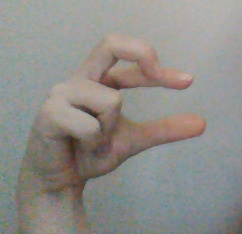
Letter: thal